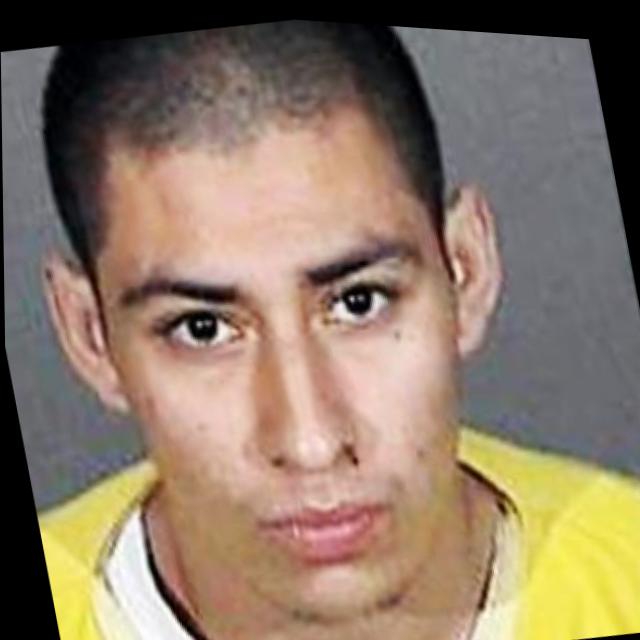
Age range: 13-20